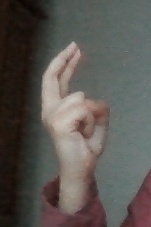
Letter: zay